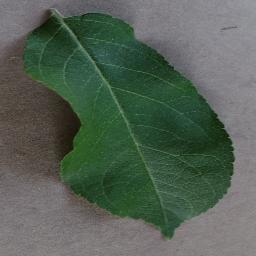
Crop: apple
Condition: healthy